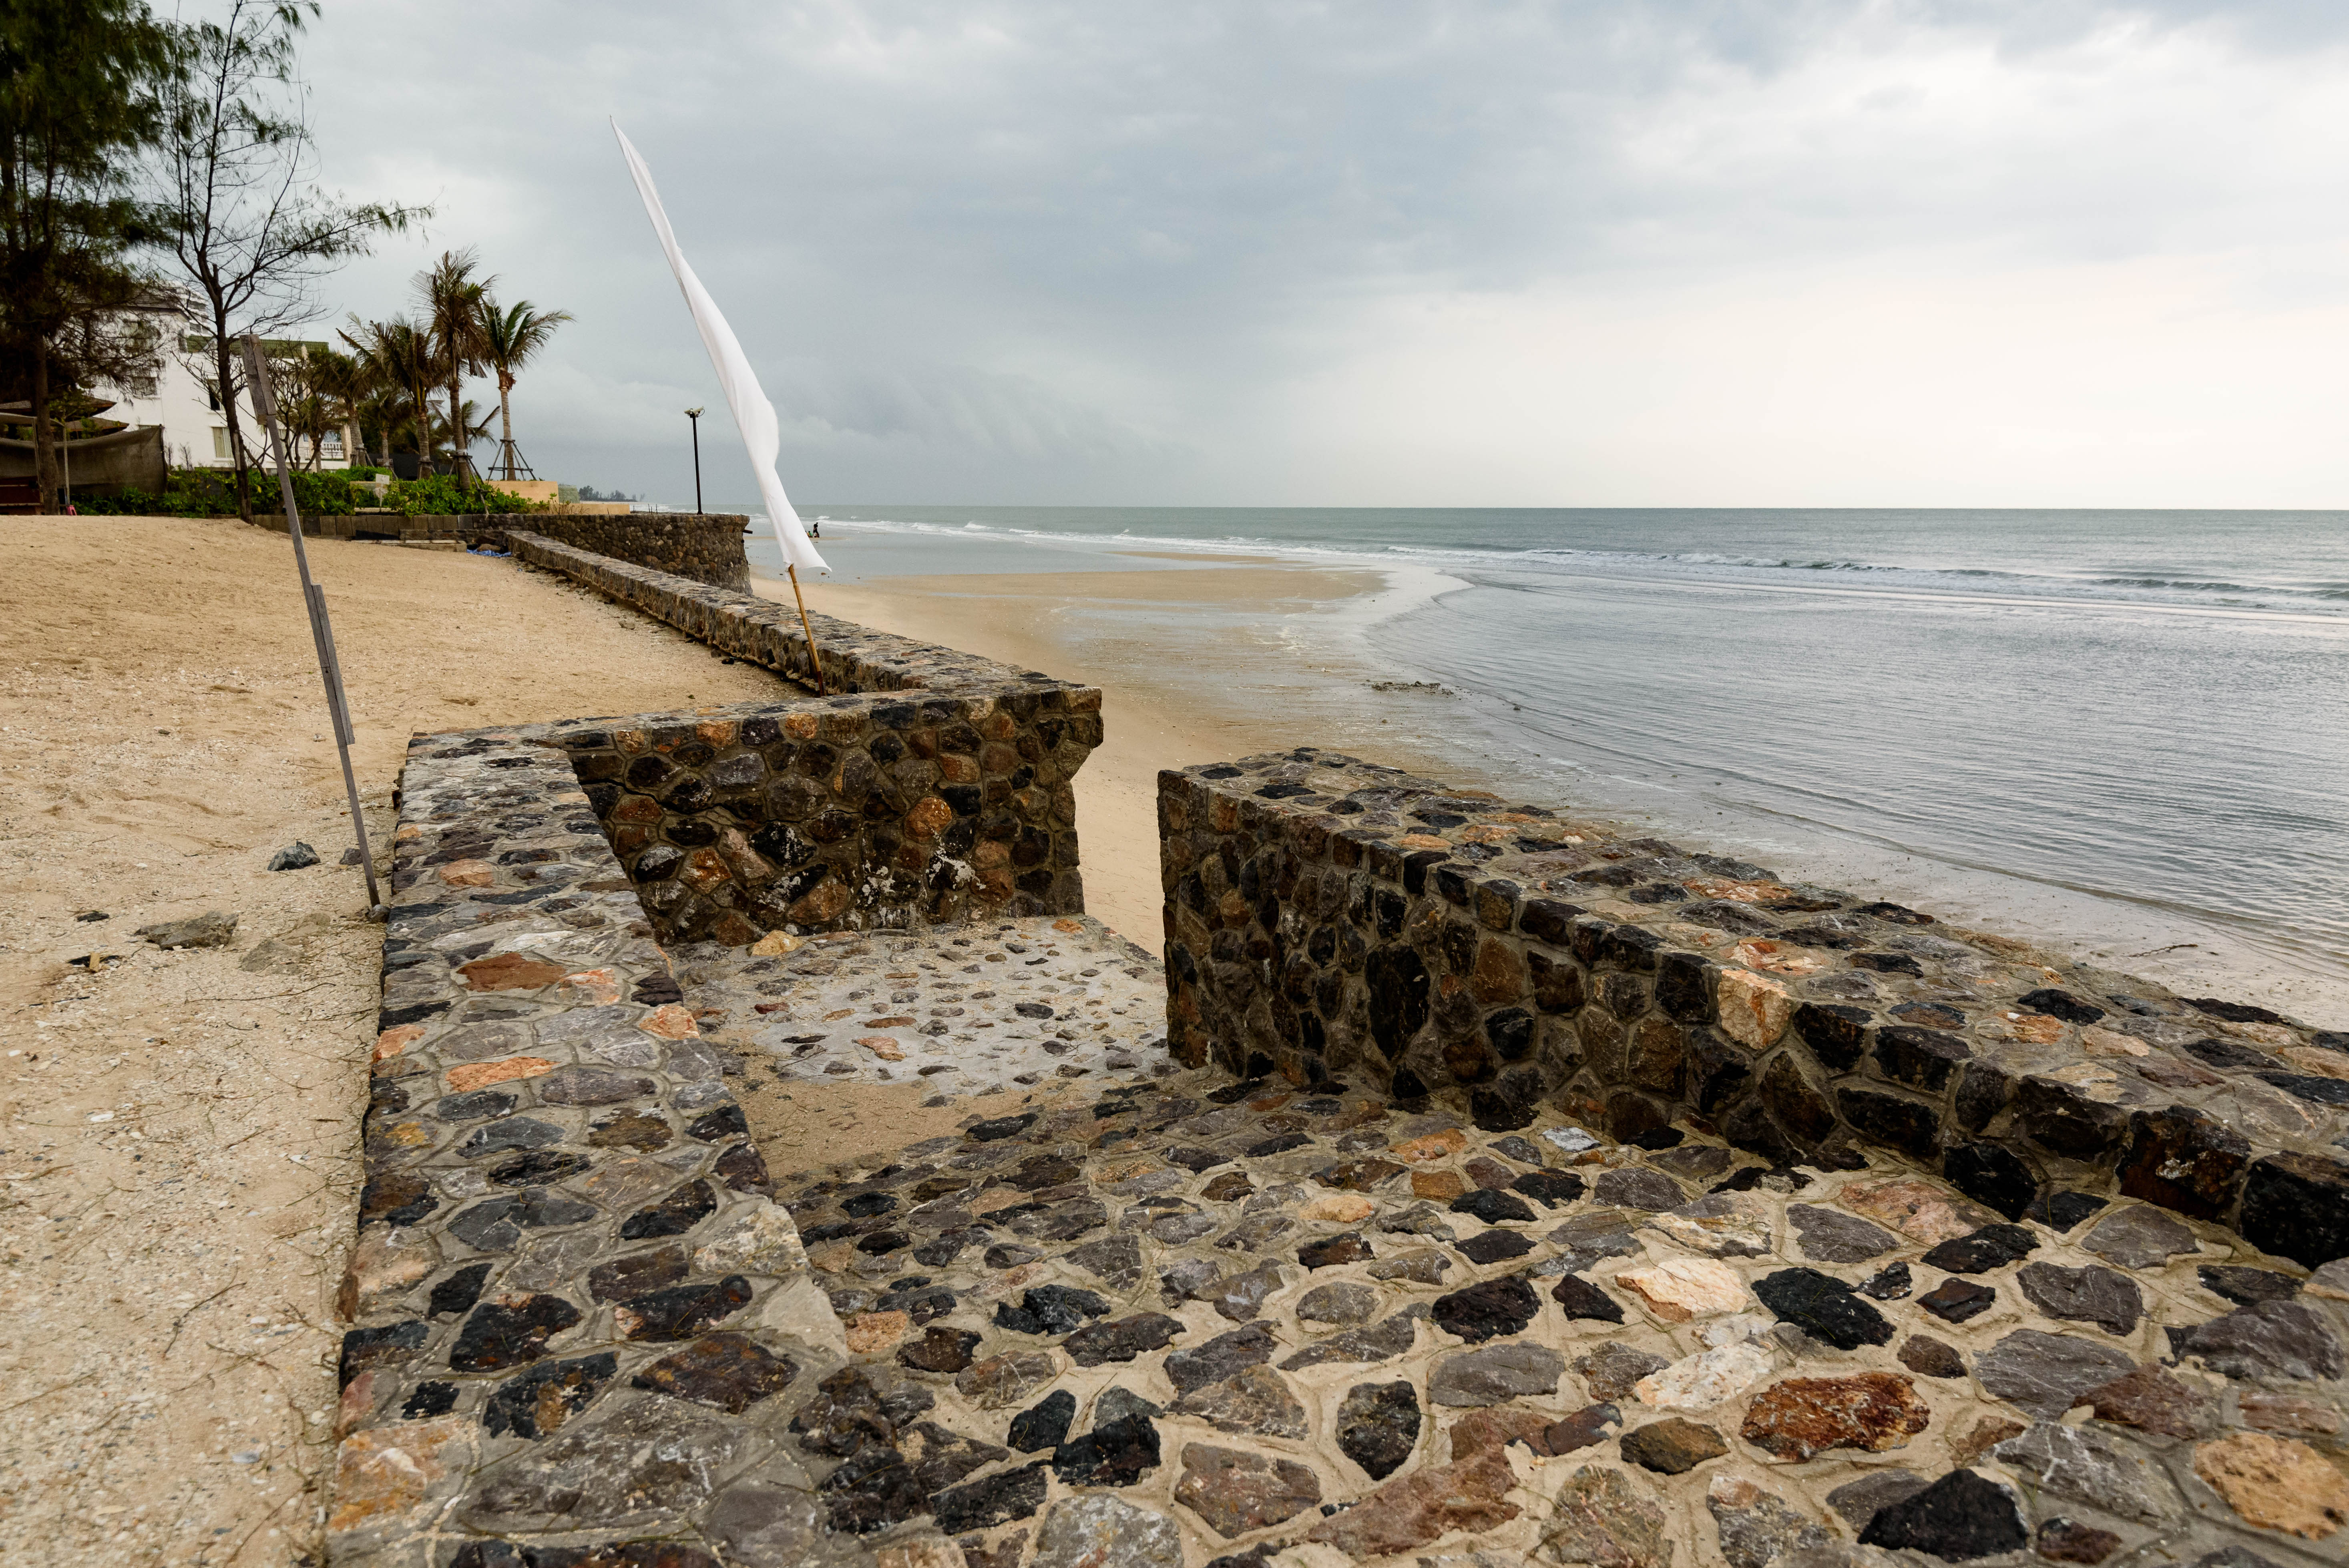
beach, sea, coast, water, sand, rock, ocean, shore, wave, walkway, vacation, nikon, terrain, material, thailand, body of water, publicdomain, d750, th, changwatphetchaburi, tambonbangkao, breakwater